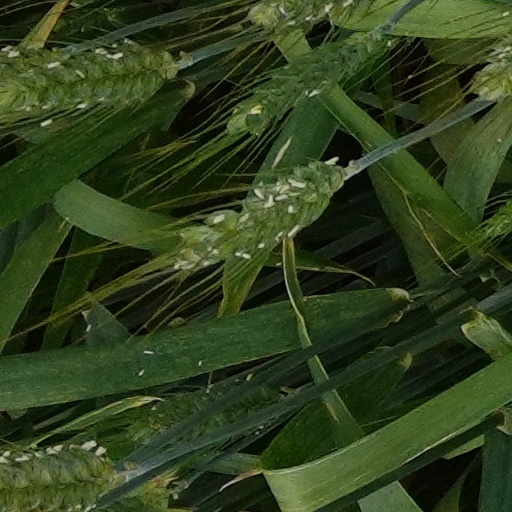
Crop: wheat